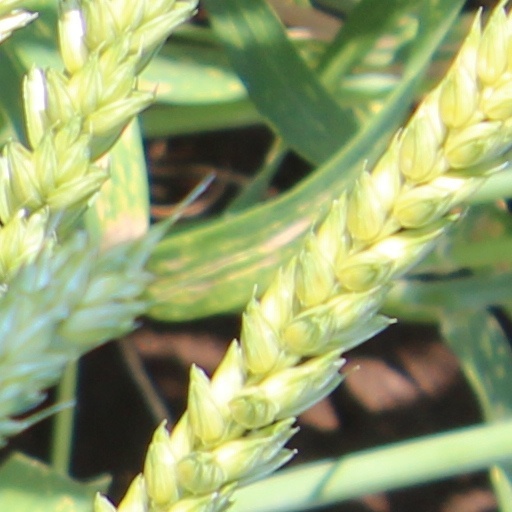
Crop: wheat